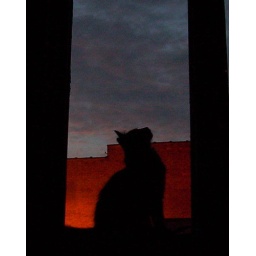
cat in the window at sunset